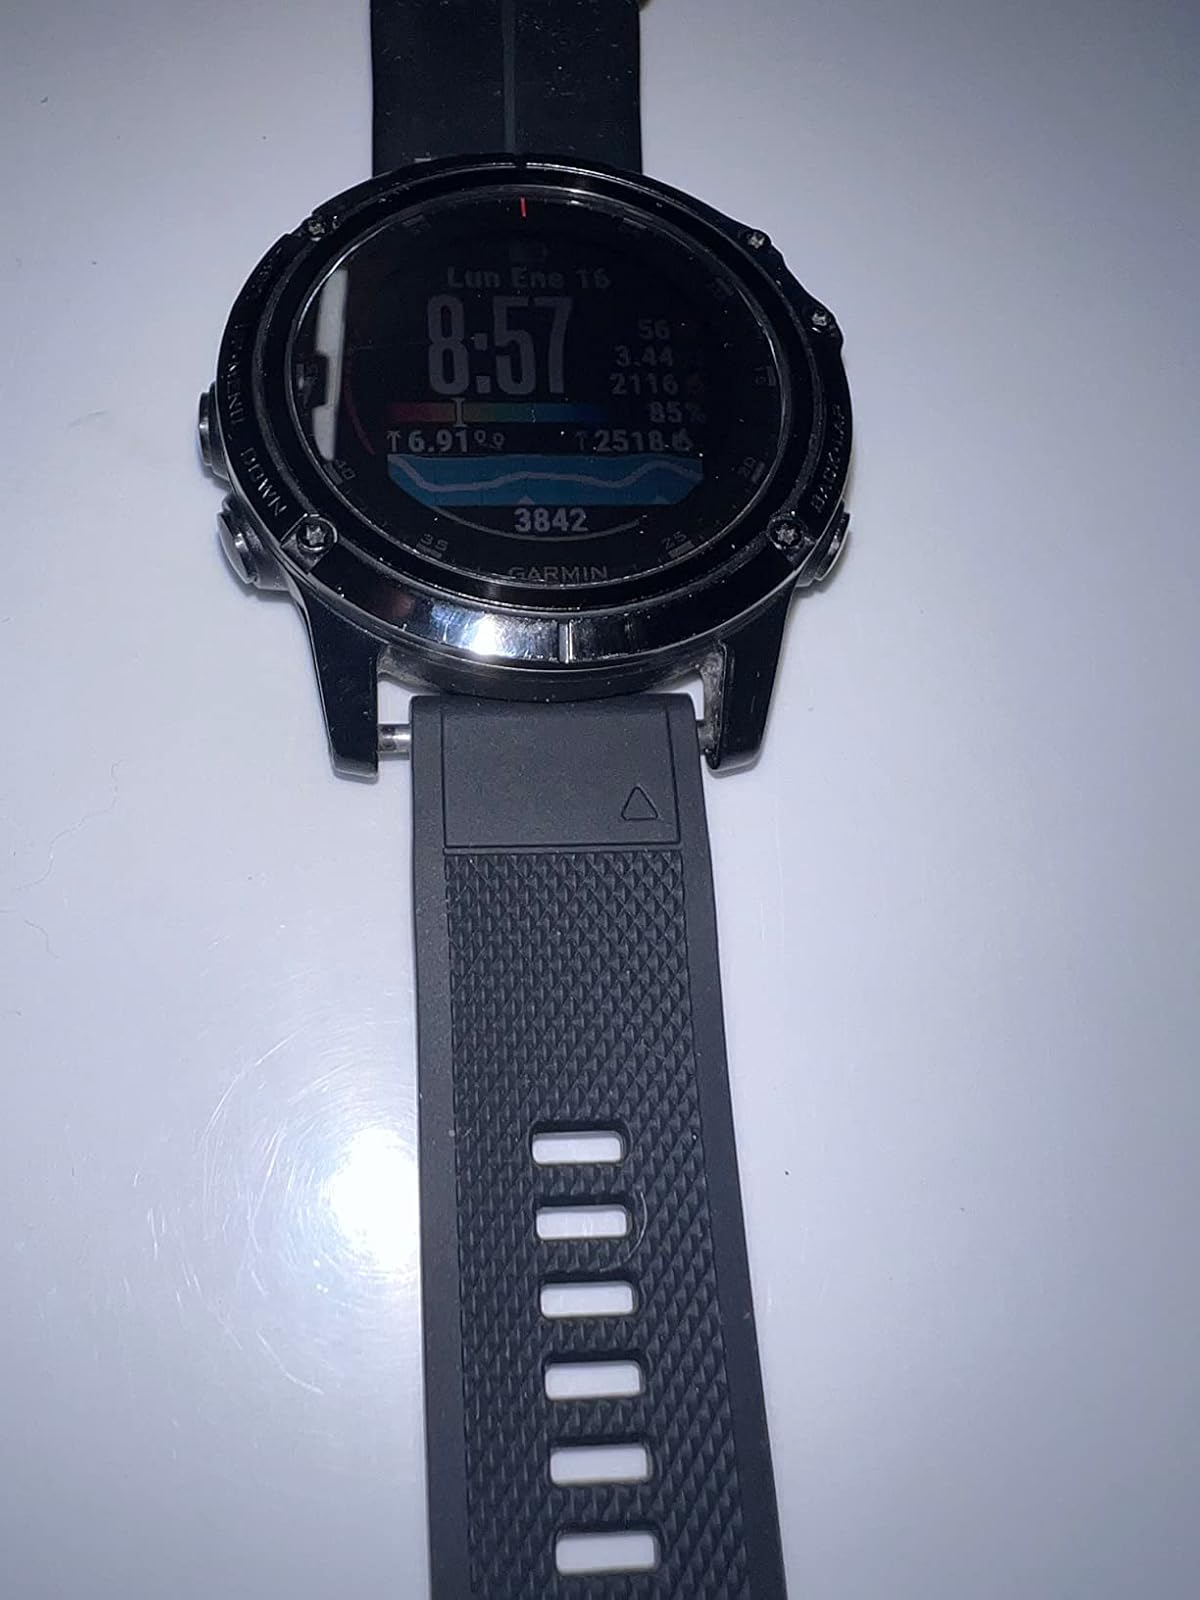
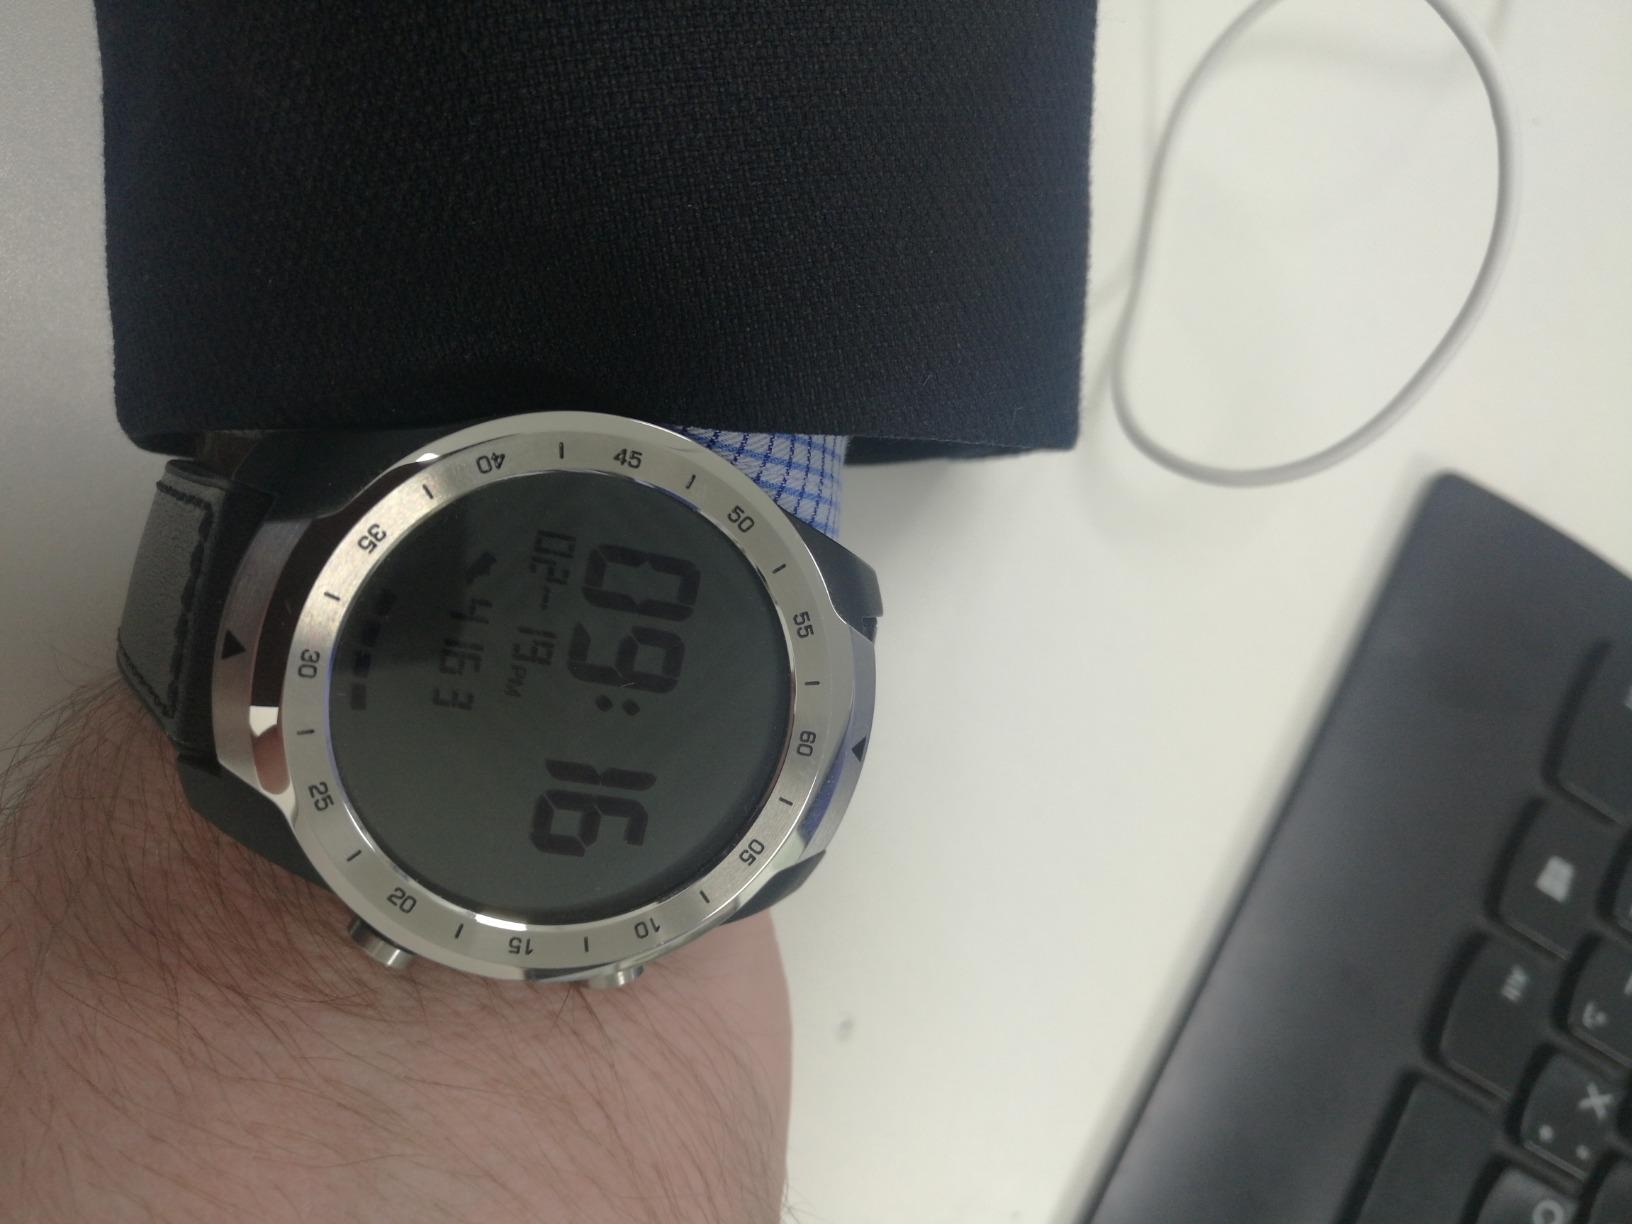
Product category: smartwatch
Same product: no